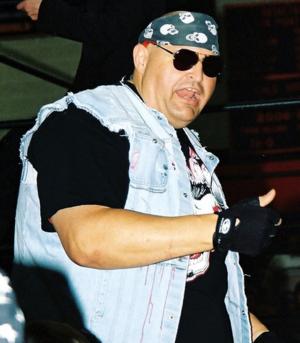
George Gray est un catcheur américain. Il est principalement connu pour son travail à la World Wrestling Federation sous le nom d'Akeem ainsi qu'à la World Championship Wrestling et dans diverses fédérations sous le nom de One Man Gang.